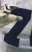
Number: 7